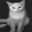
Label: cat